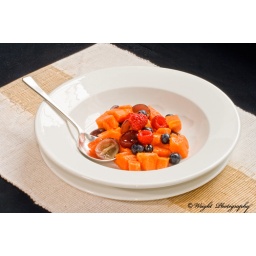
fruit salad in white bowl with a silver spoon on a white plate